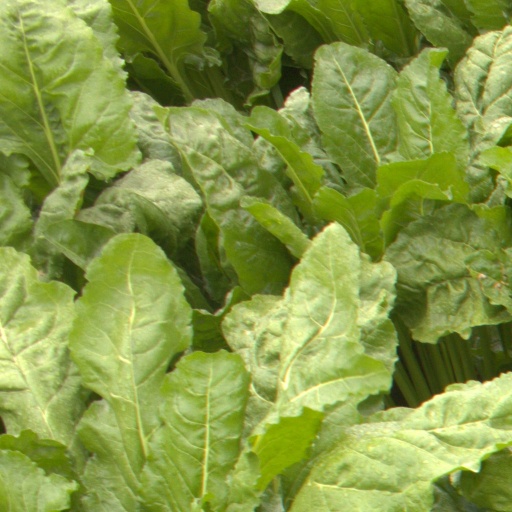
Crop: sugar beet